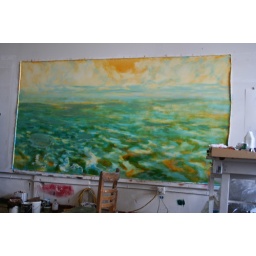
Day two: Thin glaze of blue placed over orange under painting.